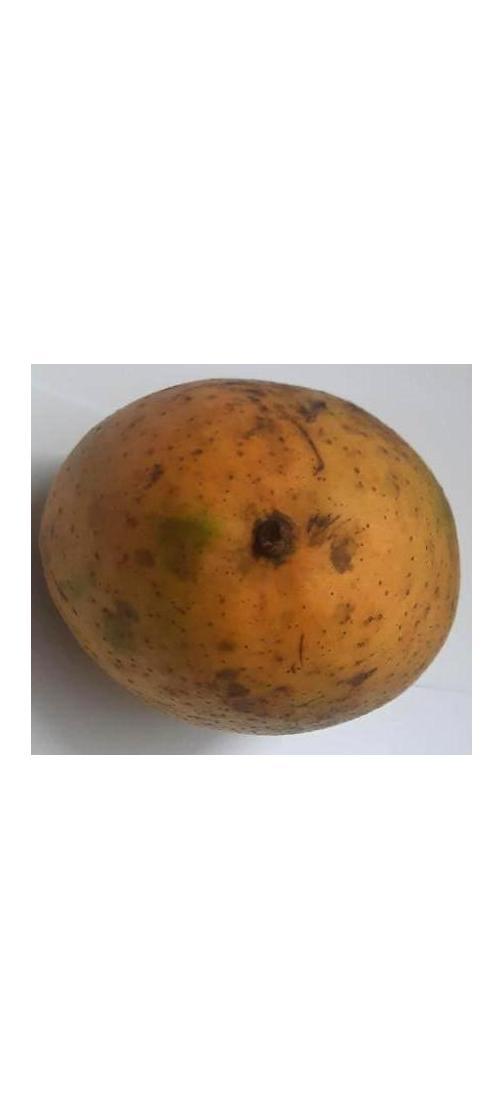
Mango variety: Ashshina Classic